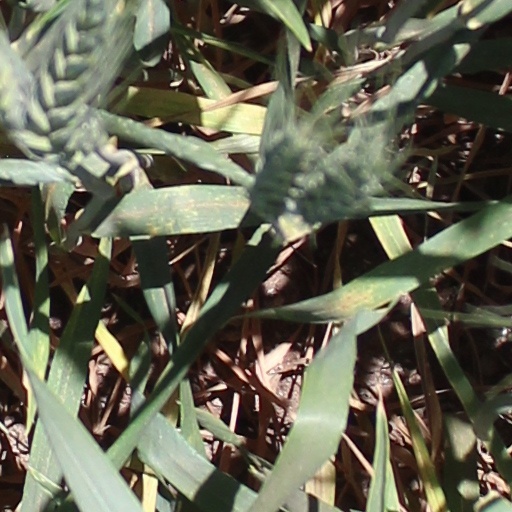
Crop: wheat